Home, James (1928 film)

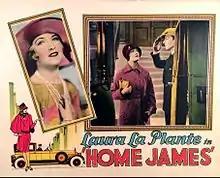
Lobby card

Home, James is a 1928 American silent comedy film directed by William Beaudine starring Laura La Plante.